Pavarotti (film)

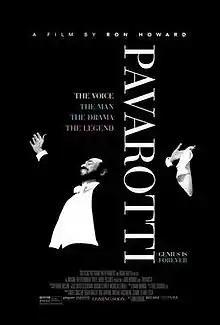
Theatrical release poster

Pavarotti is a 2019 documentary film directed by Ron Howard about Italian operatic tenor Luciano Pavarotti. The film had a nationwide premiere event through Fathom Events on June 4, 2019, and was released in theaters on June 7, 2019. "Pavarotti" is an American-British venture, with CBS Films and HanWay Films serving as distributors.